Jean-François Berruyer

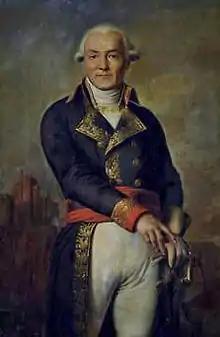
Portrait of Jean-François Berruyer, by Jules Varnier

Jean-François Berruyer (25 October 1741, Lyon - 17 April 1804, Paris) was a French general of the French Revolutionary Wars.